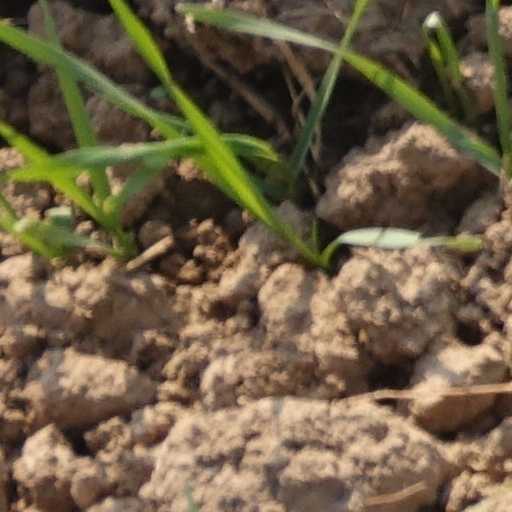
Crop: wheat